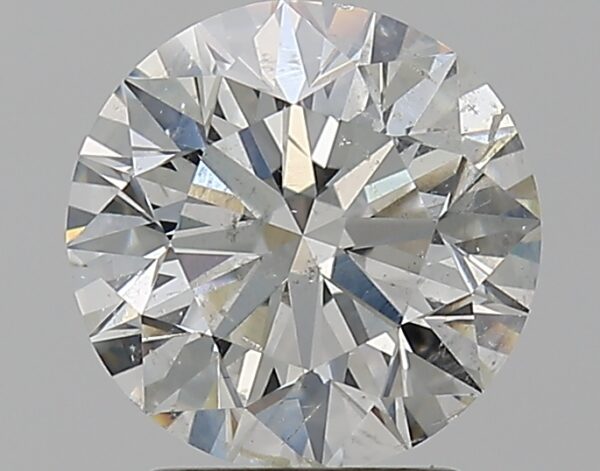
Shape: round
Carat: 2.2
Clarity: SI2
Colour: H
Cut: EX
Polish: EX
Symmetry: EX
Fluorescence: N
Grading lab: GIA
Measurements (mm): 8.21 x 8.27 x 5.21